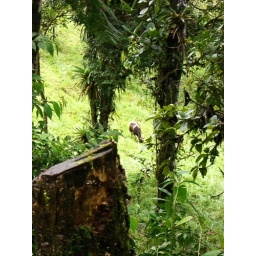
it was strange to see a murder of cows sitting in the middle of this lush forest...